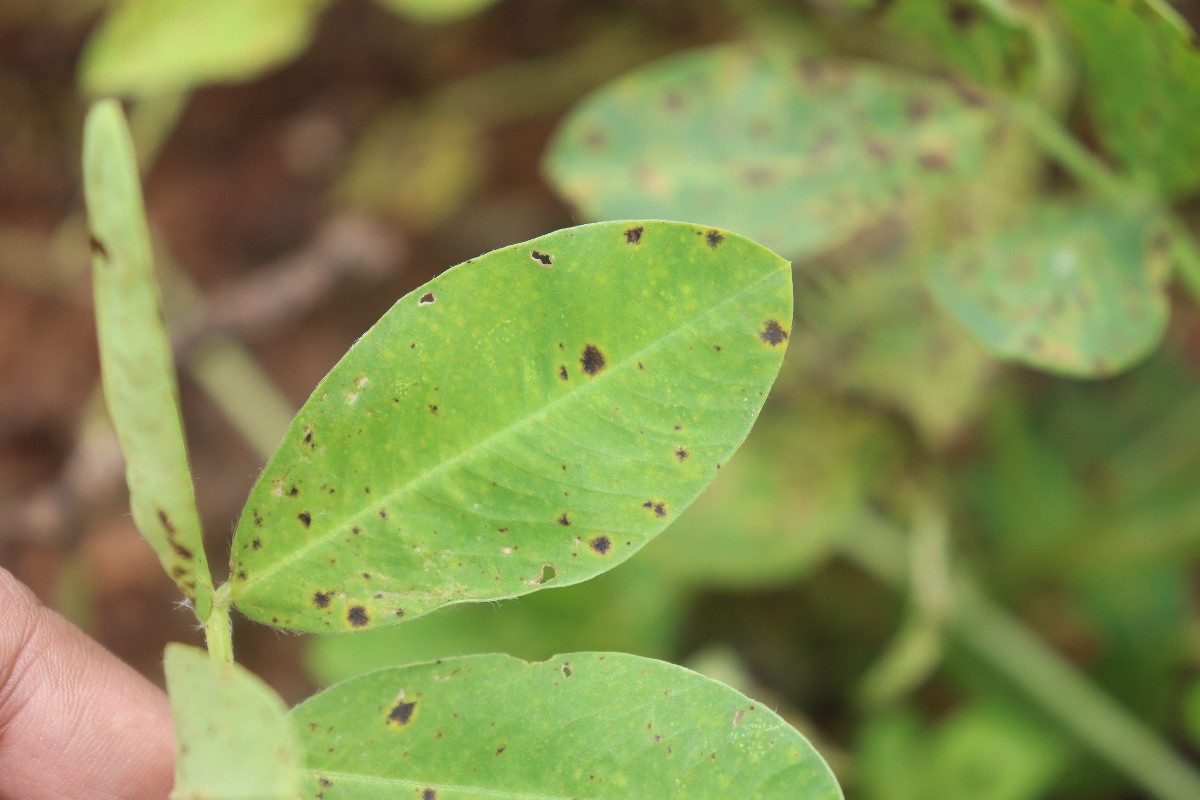
Label: late leaf spot